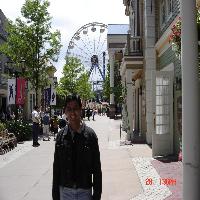
Weather: cloudy or overcast